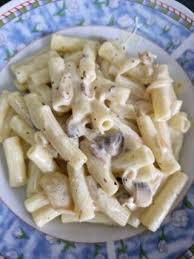
Label: greek_yogurt_Pasta